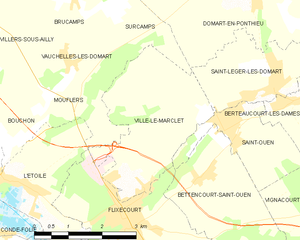
Carte des communes françaises Ville-le-Marclet